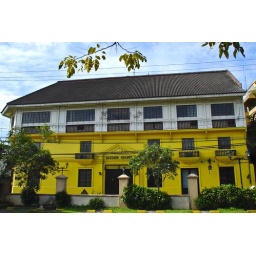
old house by the main street